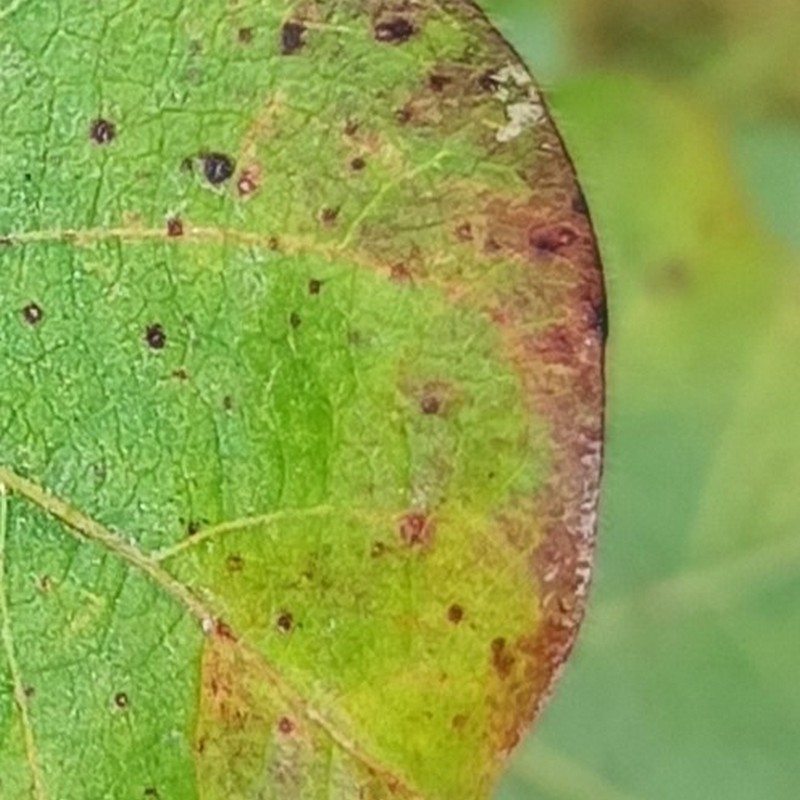
Label: Leaf Redding